Korean Basketball League

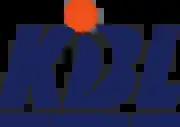
KBL Logo

The Korean Basketball League or simply KBL is a professional men's basketball league in South Korea which was established in 1997. The league consists of ten teams and each team plays a total of 54 games (27 home and 27 away) in the regular season.